UA1 experiment

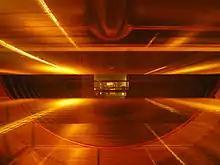
Interior of the central section of the UA1 experiment on display at the Microcosm museum at CERN

The UA1 experiment (an abbreviation of Underground Area 1) was a high-energy physics experiment that ran at CERN's Proton-Antiproton Collider (SpS), a modification of the one-beam Super Proton Synchrotron (SPS). The data was recorded between 1981 and 1990. The joint discovery of the W and Z bosons by this experiment and the UA2 experiment in 1983 led to the Nobel Prize for physics being awarded to Carlo Rubbia and Simon van der Meer in 1984. Peter Kalmus and John Dowell, from the UK groups working on the project, were jointly awarded the 1988 Rutherford Medal and Prize from the Institute of Physics for their outstanding roles in the discovery of the W and Z particles.